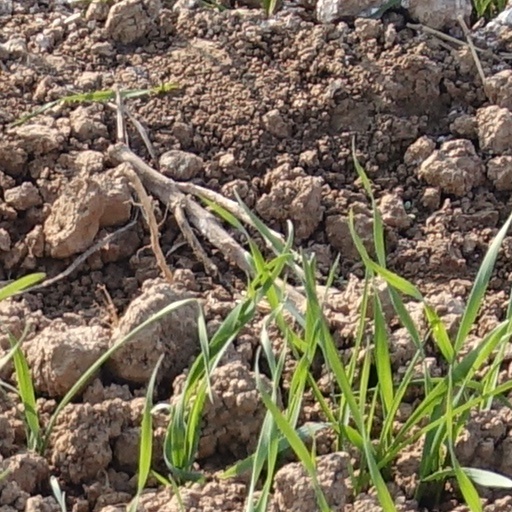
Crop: wheat